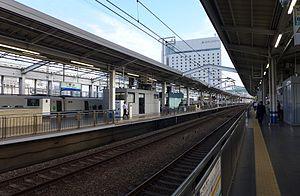
La gare d'Okayama est une gare ferroviaire de la ville d'Okayama au Japon. Elle est exploitée par la compagnie JR West.